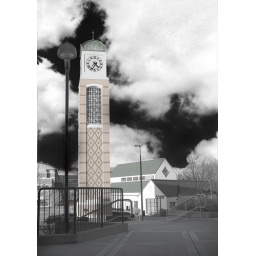
Clock tower at GVSU. Delta SFX with a deep orange filter, scaned and colored in photo shop.